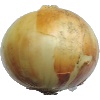
Label: Onion White 1